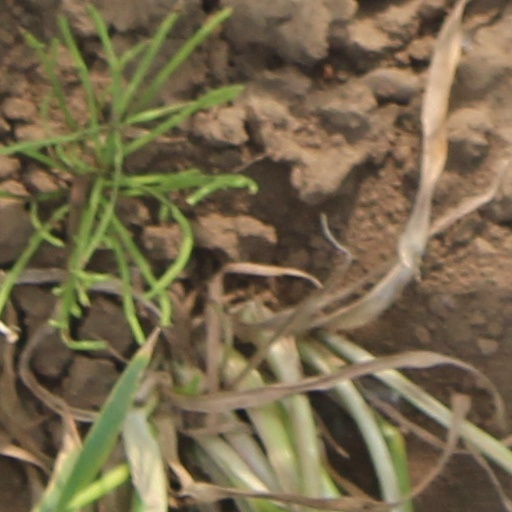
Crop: wheat